Noosa Surfing Dog Championship

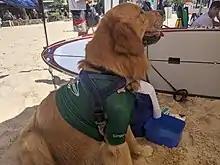
Echo the Golden Retriever shows off his rashie at the 2020 VetShopAustralia Surfing Dog Championships

The Noosa Surfing Dog Championship, officially called the VetShopAustralia Surfing Dog Championships, is an annual dog surfing contest held in Noosa, Australia as part of the Noosa Festival of Surfing. It was founded in 2012 and is organized by online retailer, VetShopAustralia.